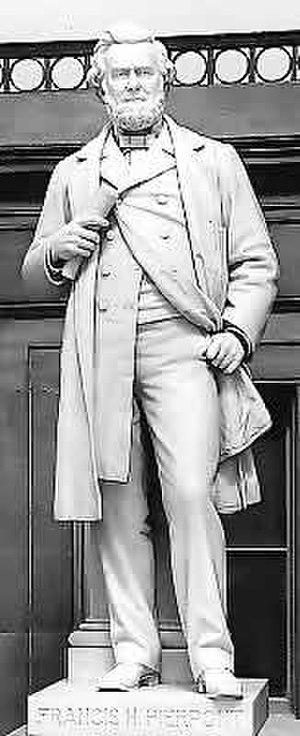
Le National Statuary Hall Collection des États-Unis d'Amérique est une collection de statues données individuellement par chacun des 50 États dans le but d'honorer deux de leurs plus honorables citoyens. Initialement située dans le Old Hall de la Chambre des représentants, une partie de la collection fut étendue autour du Capitole des États-Unis.